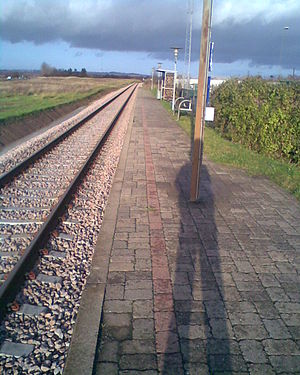
Egelund Station
Egelund Station
Egelund Station
Egelund Station var en jernbanestation på Odderbanen, der lå mellem Beder og Malling i Danmark.